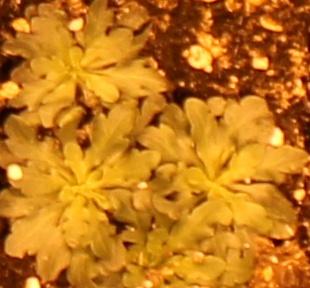
Label: Horseweed